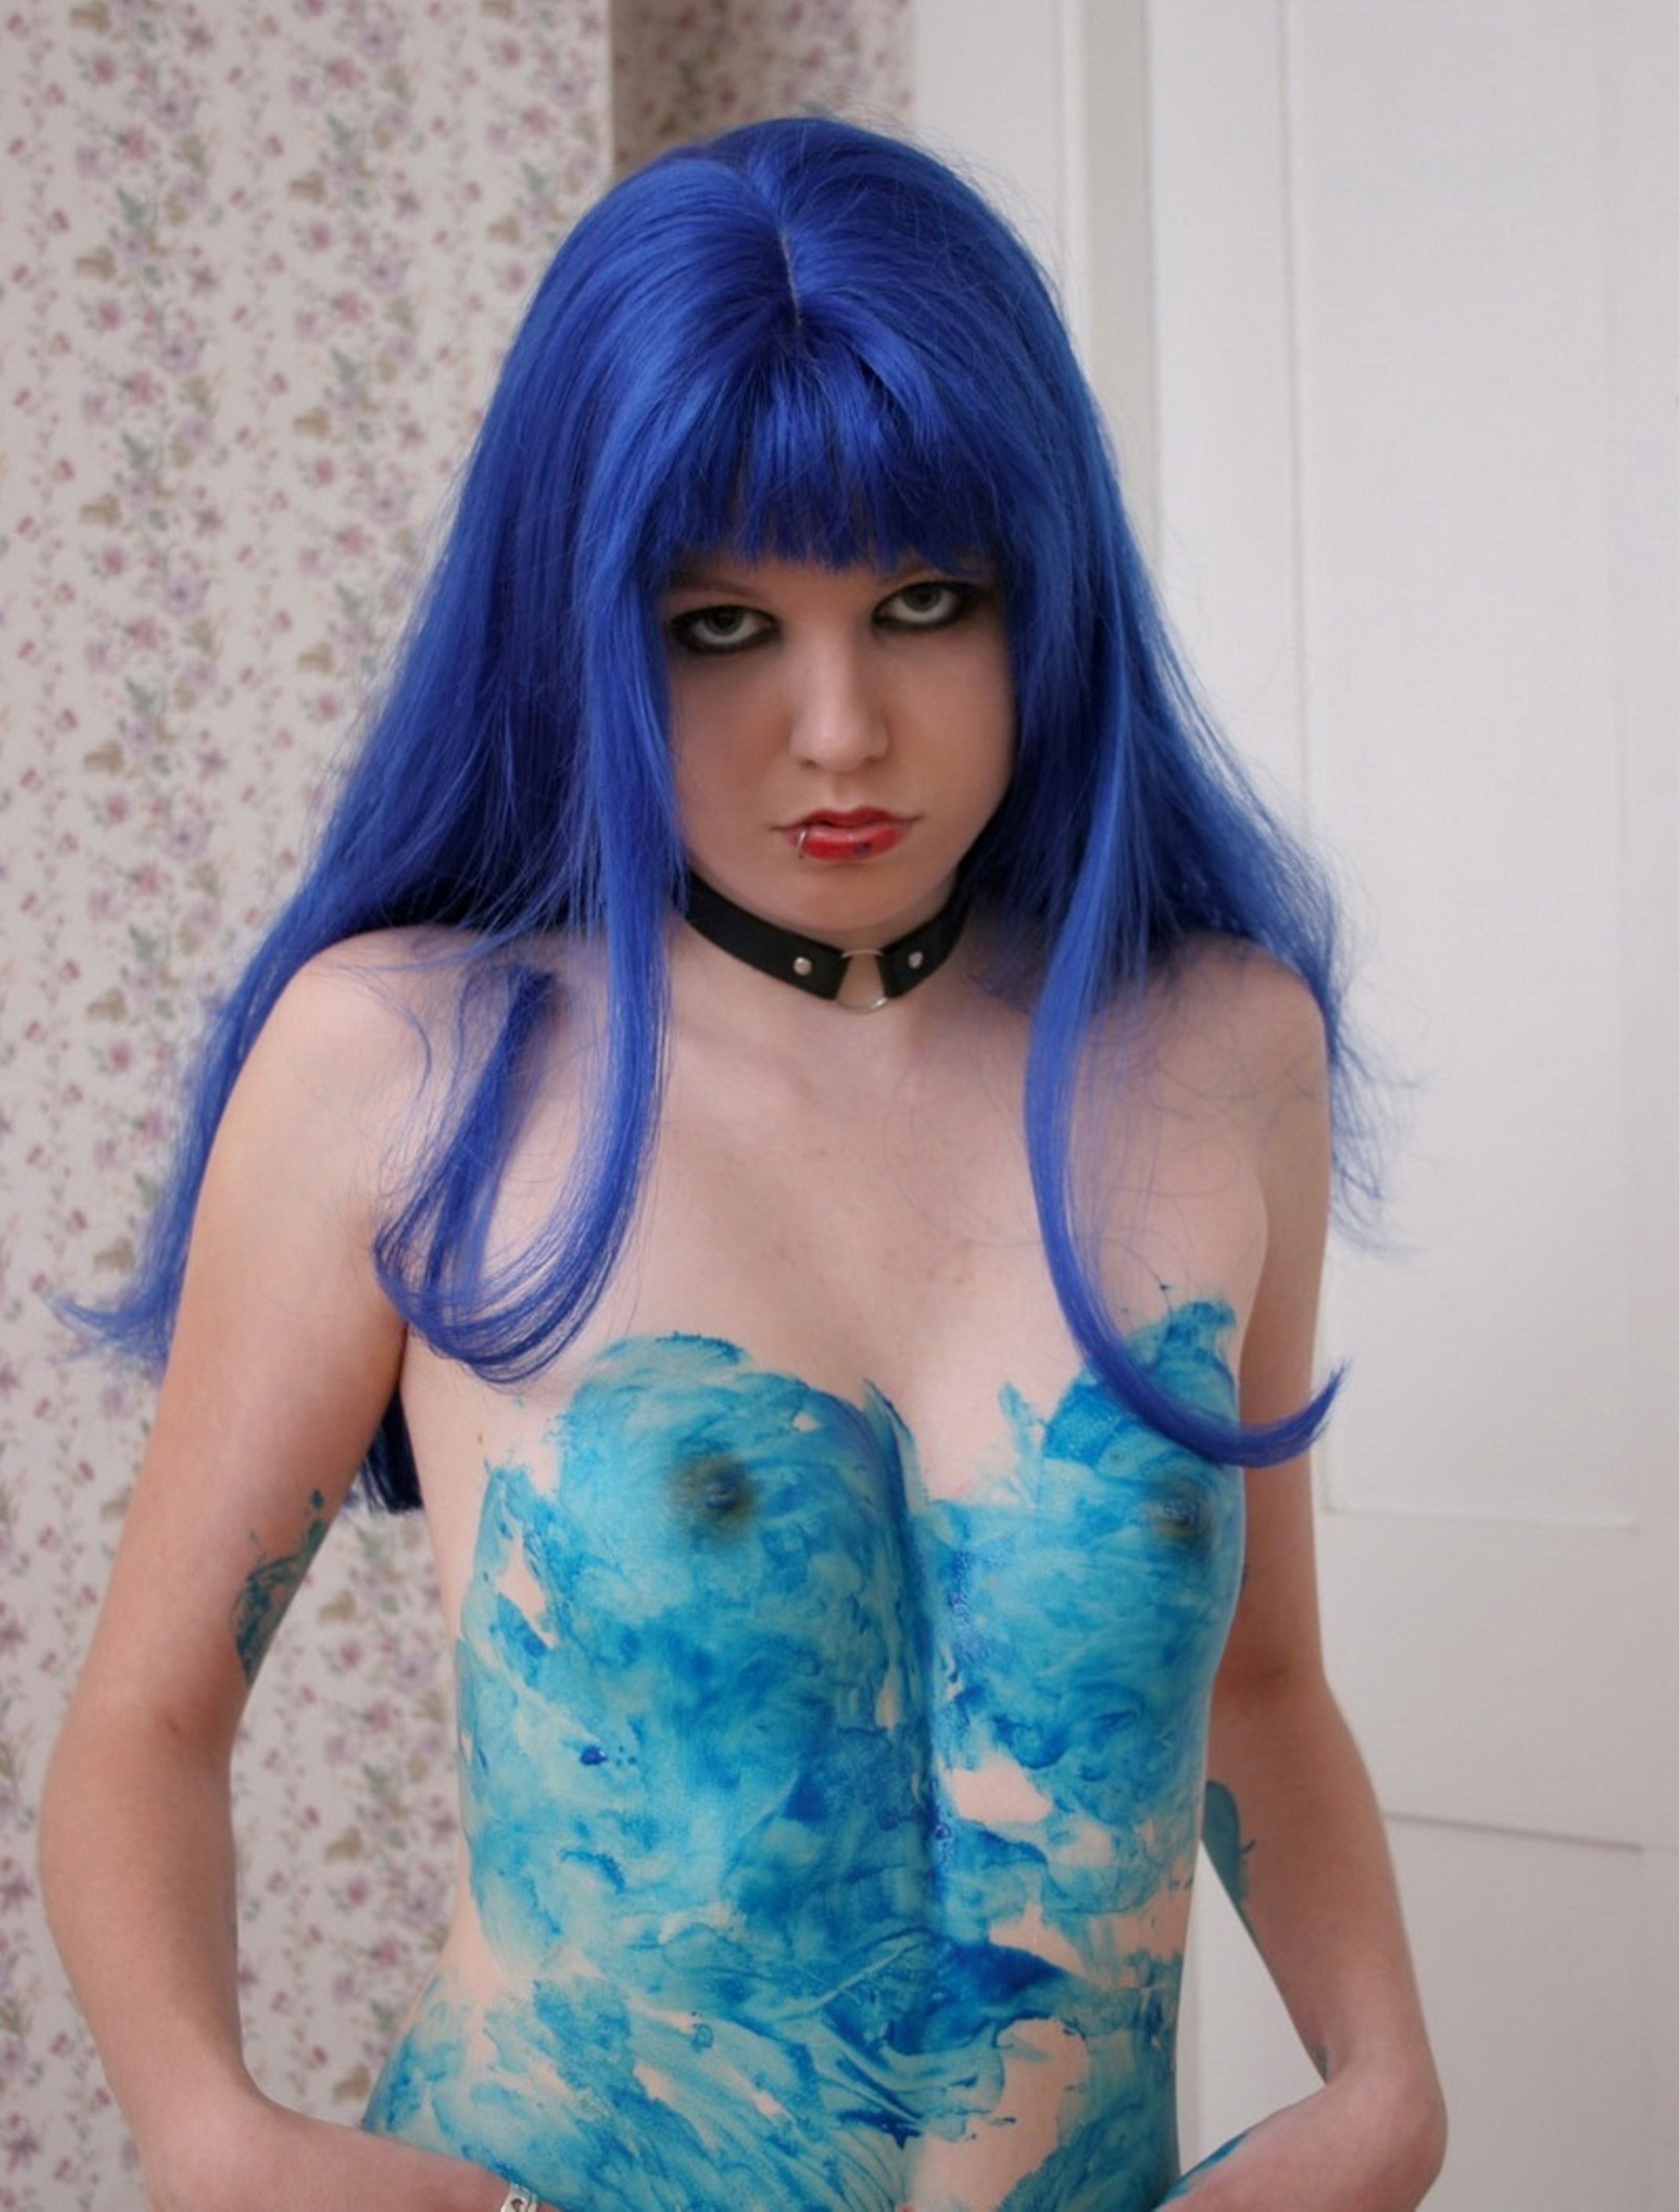
hand, person, girl, woman, hair, leg, model, finger, sitting, clothing, art, painting, oil painting, beauty, nude woman, self shot, blue, wig, aqua, hair coloring, costume, azure, hairstyle, shoulder, turquoise, bangs, joint, cosplay, electric blue, lip, fashion accessory, long hair, black hair, photography, tattoo, flesh, photo shoot, Artificial hair integrations, layered hair, hime cut, Lace wig, anime